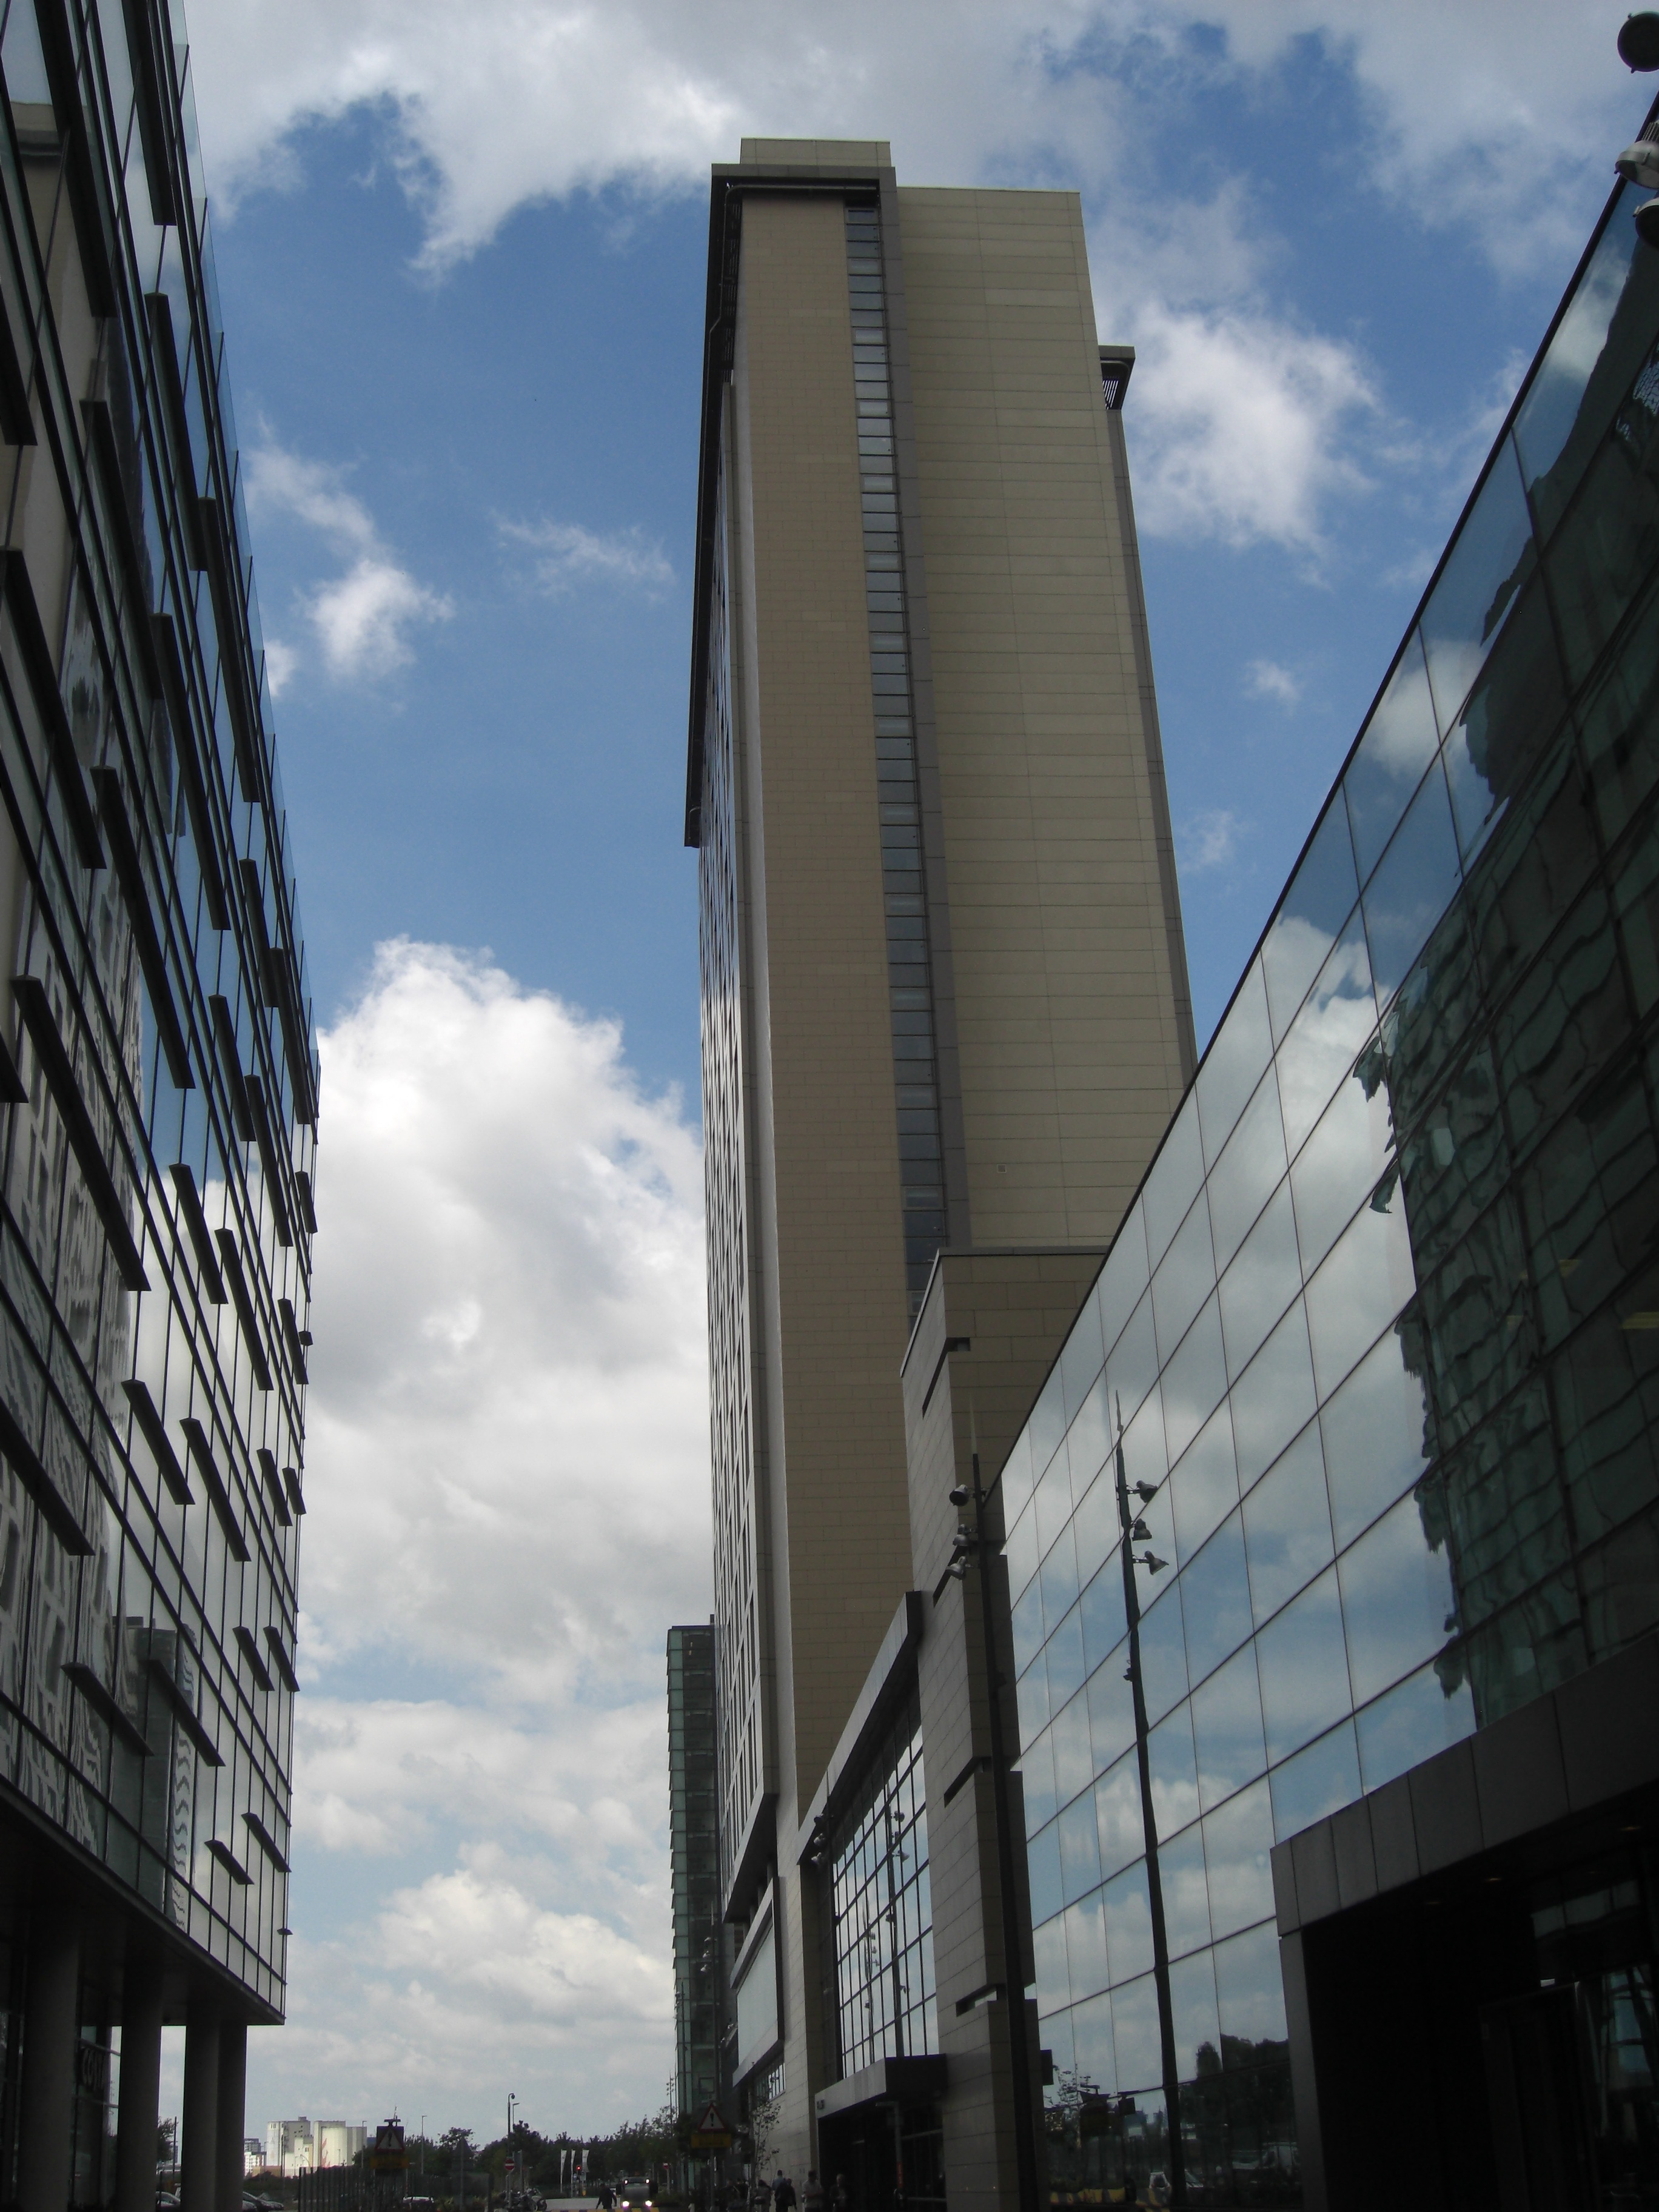
architecture, building, city, skyscraper, downtown, reflection, tower, landmark, facade, sightseeing, modern, tower block, uk, england, manchester, north, salford, headquarters, urban area, metropolitan area, brutalist architecture